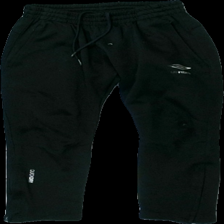
View: front
Type: Trousers
Category: Children
Brand: Not in the list
Brand text on label: umbro
Colors: Black, White
Material: 100% polyester
Pattern: Logo print
Cut: Regular
Size: 140
Season: All
Damage location: bottom right
Damage 2 location: middle left
Damage 3 location: bottom right
Price range: <50
Recommended usage: Export
Description: svarta byxor med logga på, noppriga